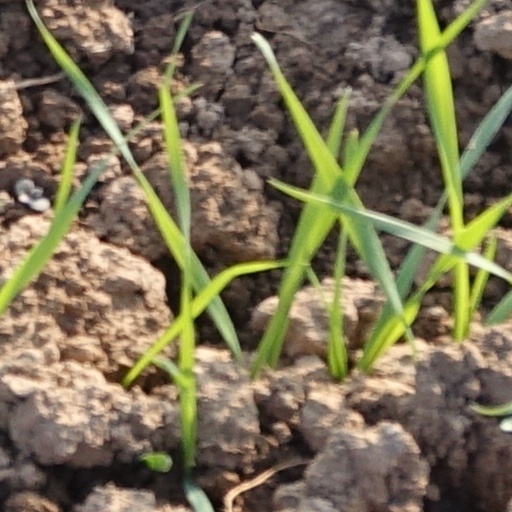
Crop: wheat